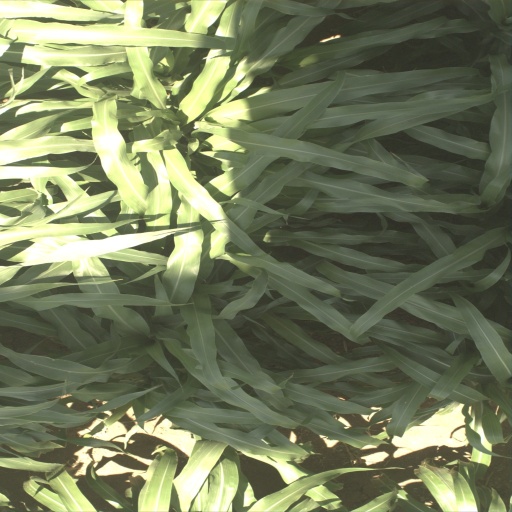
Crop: sorghum